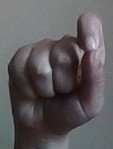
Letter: fa